Charter of Liberties

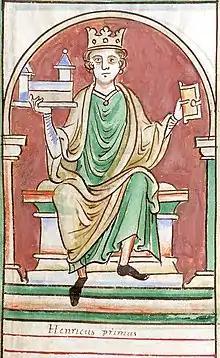
Henry I of England was forced to make concessions to the barons in the Charter of Liberties when he assumed the throne in 1100.

Henry I of England, nicknamed Beauclerc, was the fourth and youngest son of William I (William the Conqueror) by his queen Matilda of Flanders. The name Beauclerc was given because Henry was well educated, being able to read and write Latin, and possessed a knowledge of English law and natural history. He had received 5,000 pounds of silver from his father, but no land holdings. He used this to purchase a district in the Cotentin Peninsula in Normandy for 3,000 pounds from his brother Robert of Normandy. Robert had been left the Duchy of Normandy by their father, but needed money. Various political intrigues occurred in France, which led to the imprisonment of Henry for two years by his brother William II, then King of England. In 1096, Robert left Normandy for the First Crusade. Henry swore fealty to William, who took over Normandy in Robert's absence. William was killed in a hunting accident on 2 August 1100. (Henry was present on this hunting trip.) With William dead and Robert absent, Henry claimed the English crown.